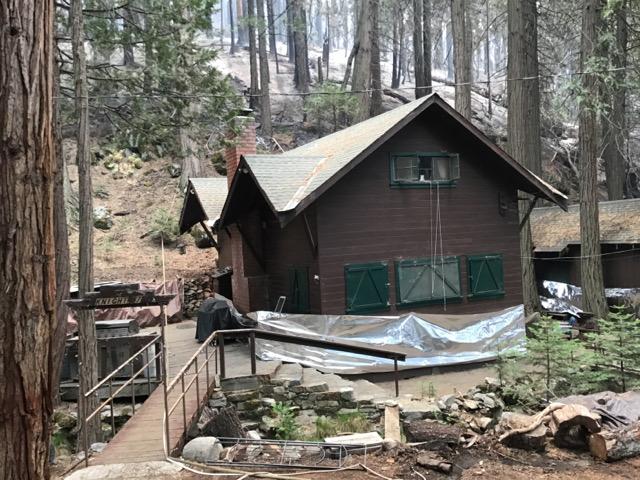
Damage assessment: no_damage